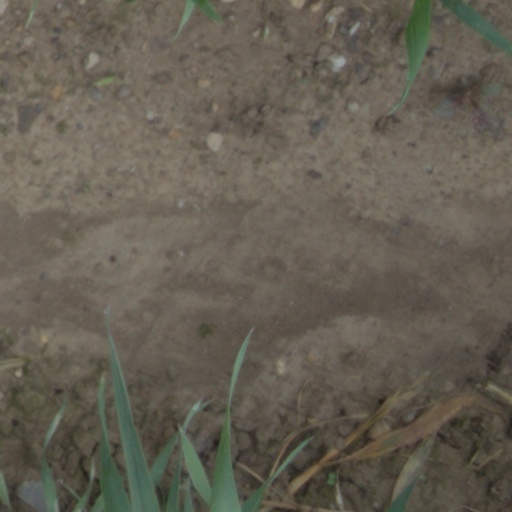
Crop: wheat